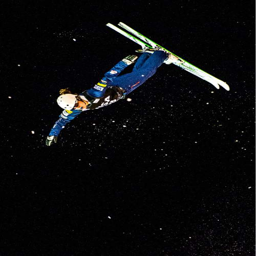
visual artist competes during event .